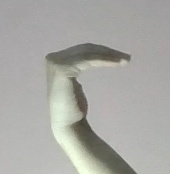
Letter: haa